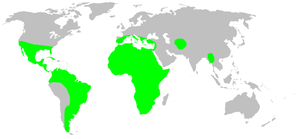
Les Cyrtaucheniidae sont une famille d'araignées mygalomorphes.